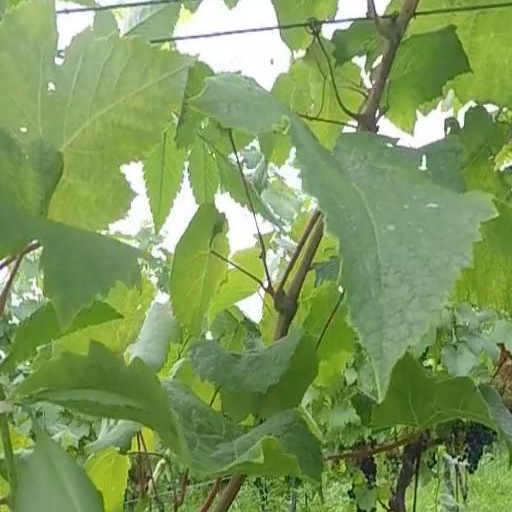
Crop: grape